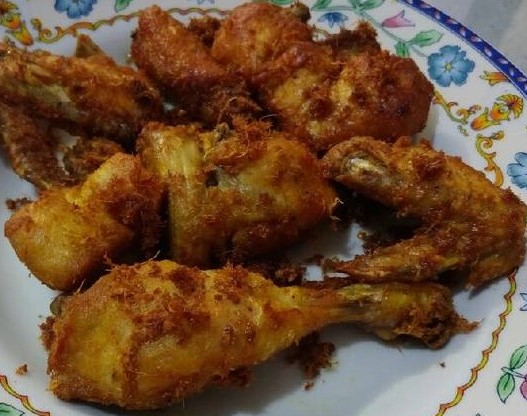
Label: ayam_goreng